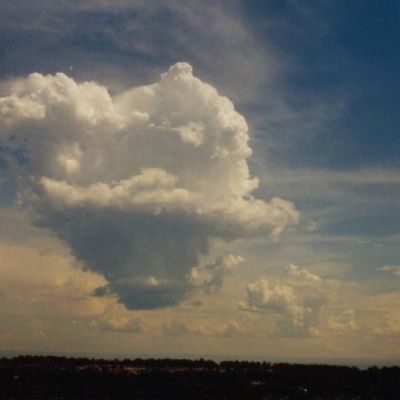
Cloud type: Cumulus (Cu)